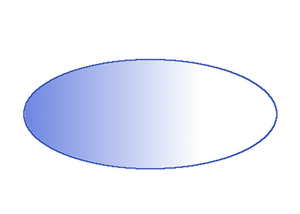
L'expression des gènes est le mécanisme qui regroupe tous les processus permettant d'aboutir à un produit fonctionnel du gène.